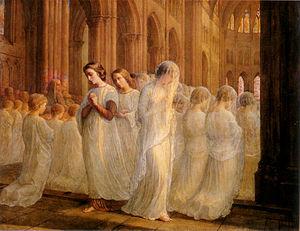
"L'École de Lyon ou École lyonnaise désigne un groupe d'artistes dont l'un des fondateurs est Pierre Revoil, un des représentants du style troubadour. Apparaissant dans les années 1810, ce style comprend à ses débuts outre le genre troubadour, des peintres floraux, proches des dessinateurs de motifs pour la fabrication de pièces de soie et des peintres de paysages. Au salon de 1819, où l'école lyonnaise est identifiée pour la première fois, elle est décrite comme ayant ""un style soigné, avec une facture fine et brillante"".
Anne-François-Louis Janmot, né à Lyon le 21 mai 1814, et mort dans la même ville le 1ᵉʳ juin 1892, est un peintre et poète de l'École de Lyon.
Le Poème de l’âme de Louis Janmot est l’œuvre d’une vie, étalée de 1835 à 1881. Présentée à l’Exposition universelle de 1855, c’est une œuvre à la fois picturale et littéraire, qui se compose de 18 tableaux suivis de 16 dessins au fusain, le tout inspiré par un long poème de 2 800 vers, également écrit par Louis Janmot. Ce vaste ensemble narre la vie d'une âme sur la Terre, incarnée dans un jeune homme, accompagné de son double féminin. Puis l’œuvre représente la vie de l’homme resté seul à la suite de la disparition de sa compagne, à laquelle s'identifierait l'artiste.